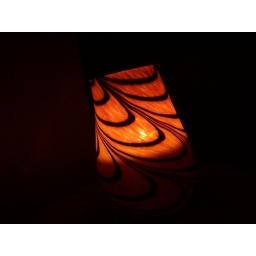
This orange red candle picture is taken in my bathroom. You can see where the toilet and the floor connect.